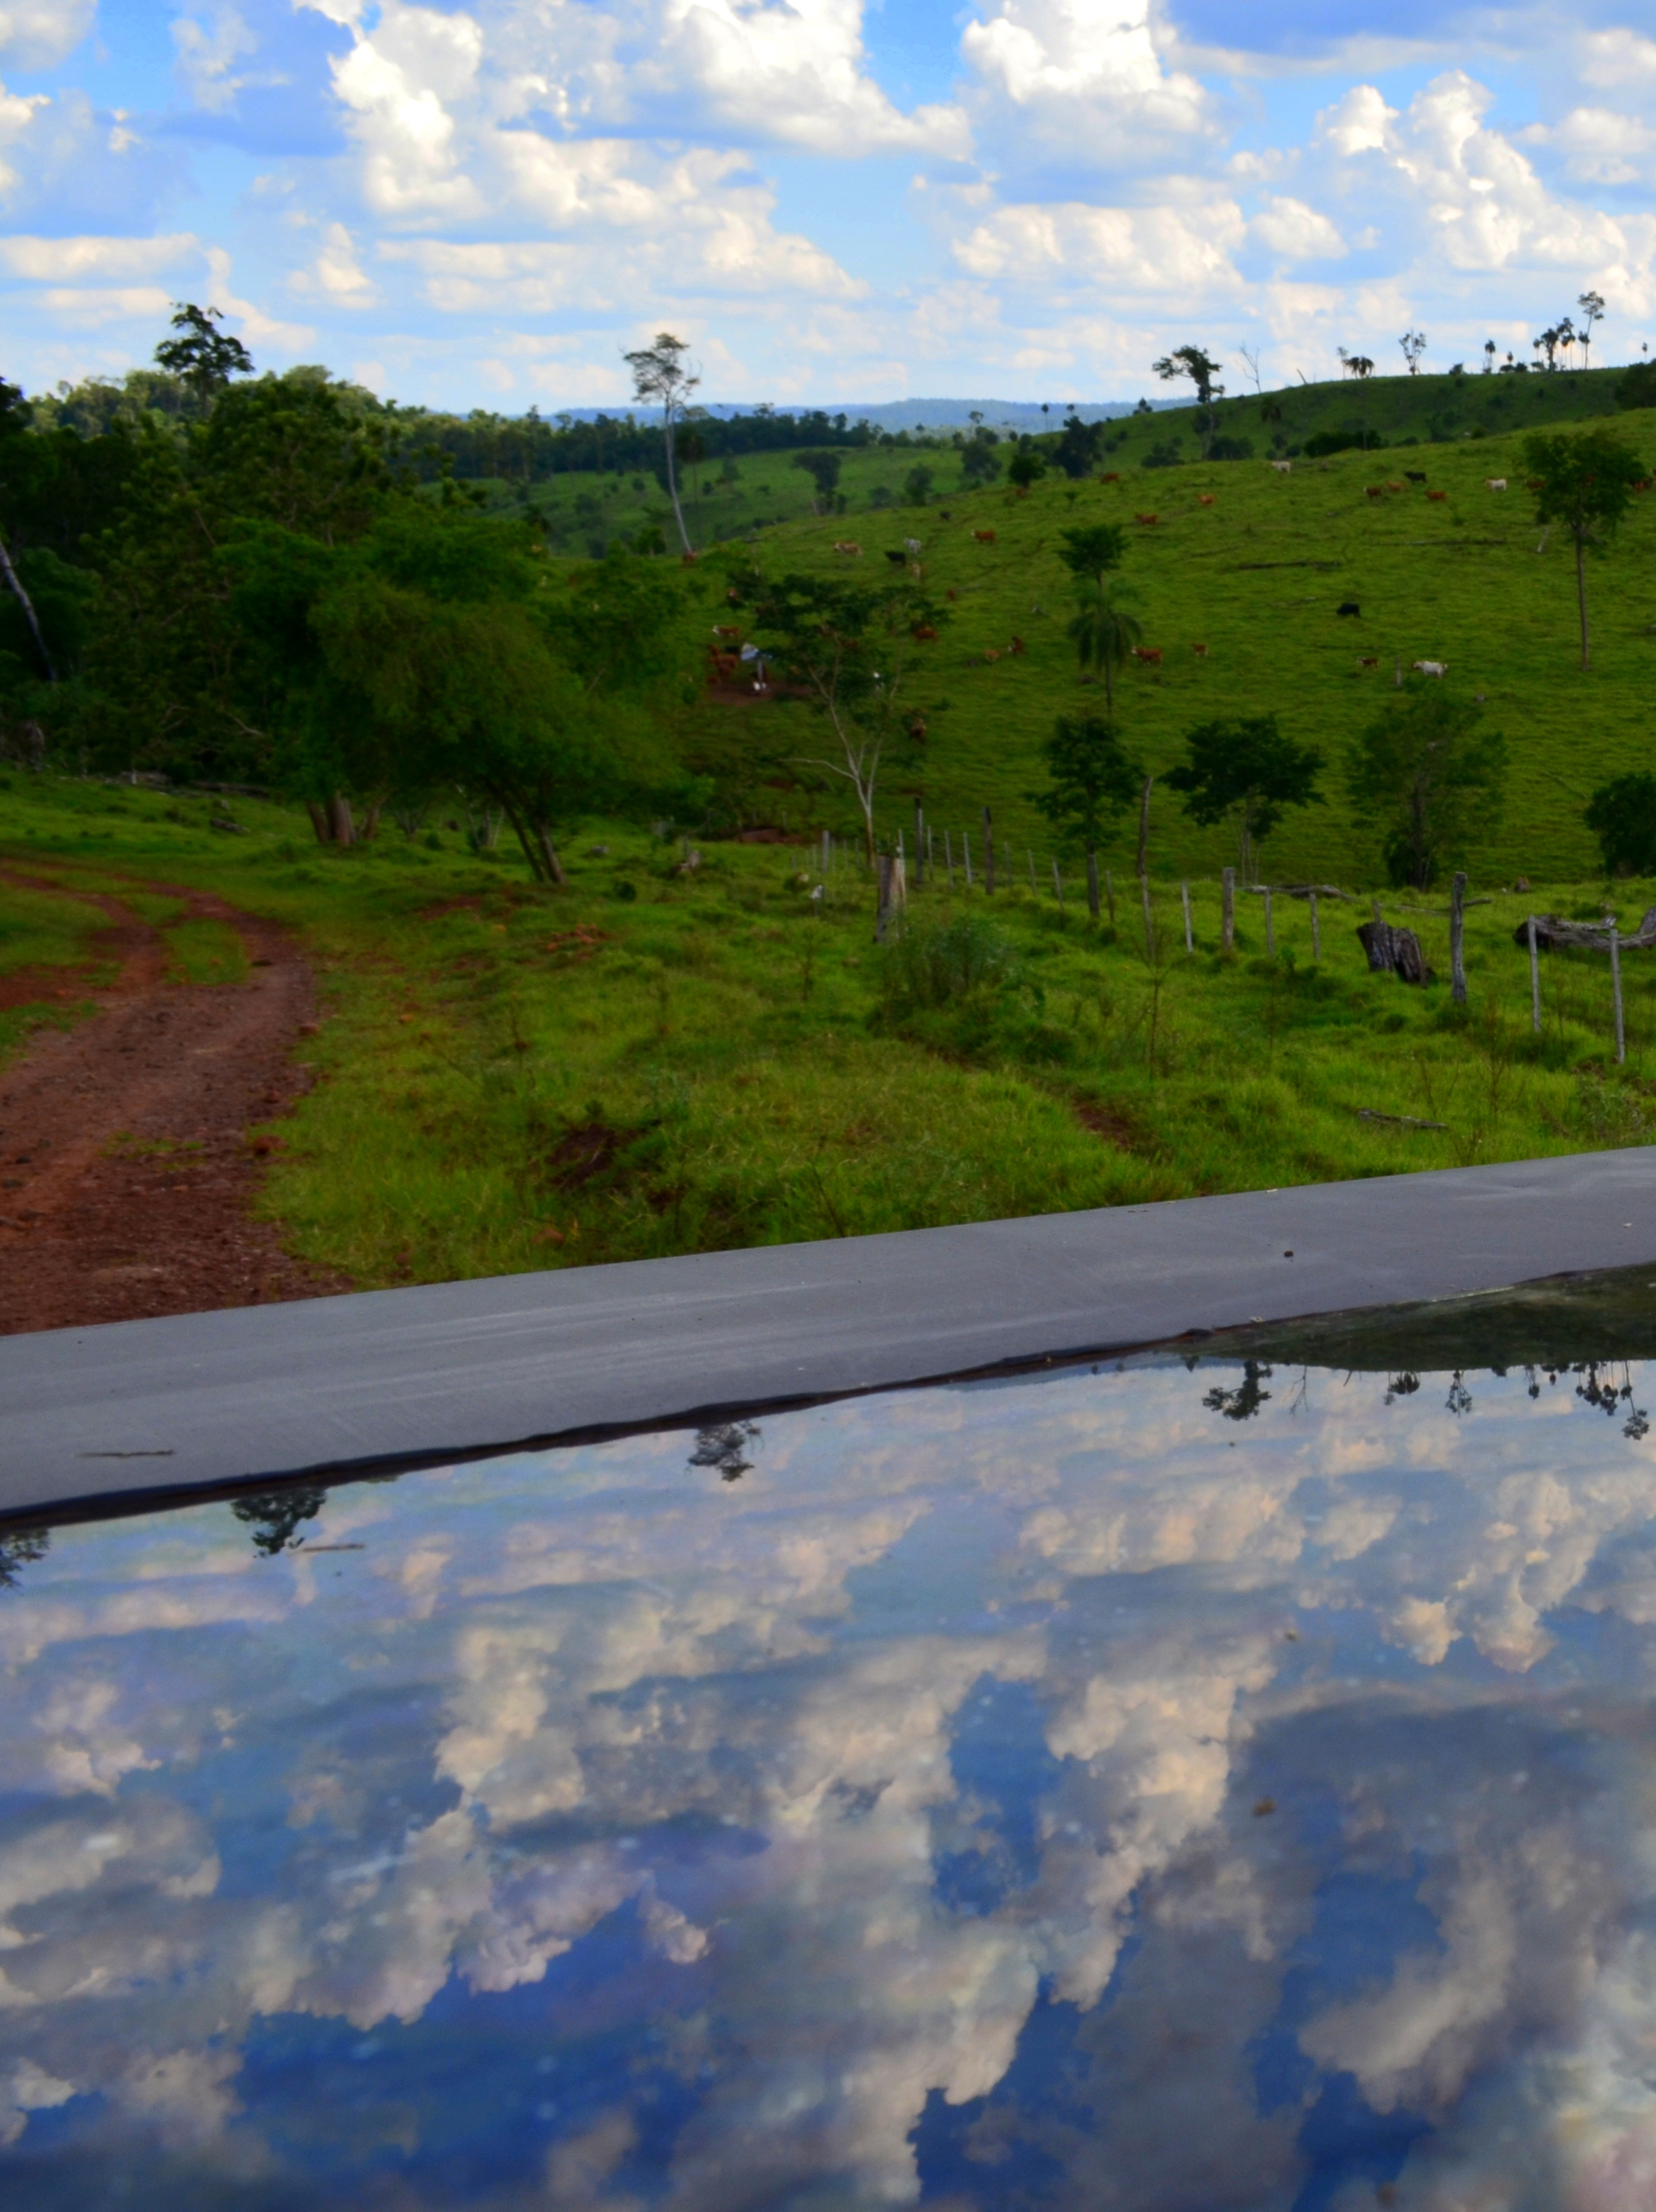
landscape, tree, nature, grass, mountain, cloud, sky, hill, mountain range, reflection, reservoir, road trip, misiones, rural area, aerial photography, atmosphere of earth, mountainous landforms